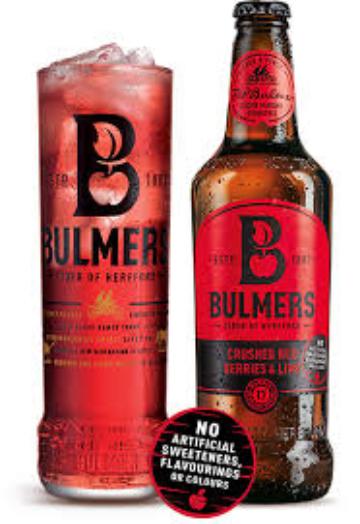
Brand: H. P. Bulmer-2
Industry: Food